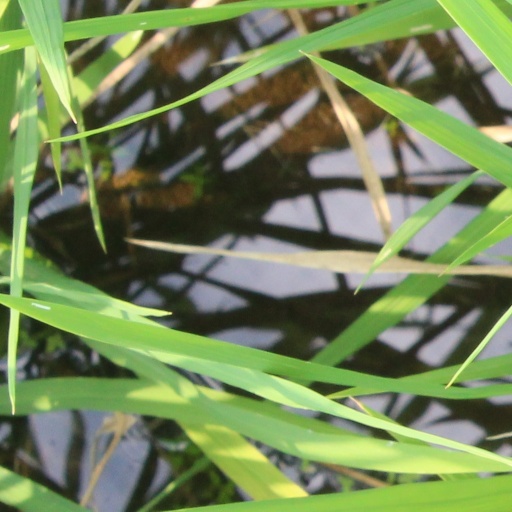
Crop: rice